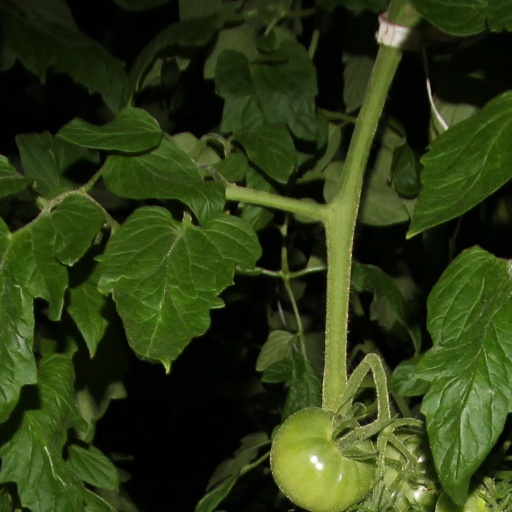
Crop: tomato